Robert Treat Paine Storer

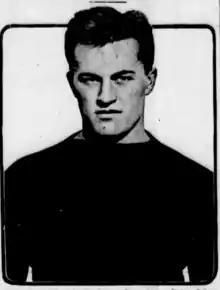
Robert Treat Paine Storer in the Chicago Eagle, 1913.

Robert Treat Paine Storer (April 17, 1893 – February 5, 1962) was an American football player for Harvard University. In 1912, he scored Harvard's first touchdown against Yale since 1901 and was selected as a first-team All-American at the tackle position. In 1913, he was captain of Harvard's last undefeated, untied football team until 2001. During World War I, Storer was cited for bravery for his actions in saving a French officer while on a reconnaissance mission.